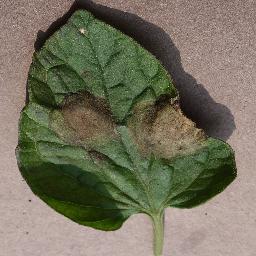
Label: Tomato___Late_blight